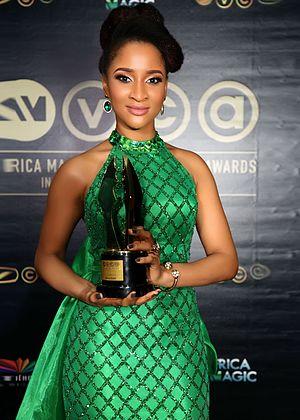
Adesua Etomi, est une actrice nigériane. En 2014, elle joue dans son premier long métrage, Knocking on Heaven's Door. Elle gagne le prix de la meilleure actrice d'art dramatique pour son rôle dans Falling.